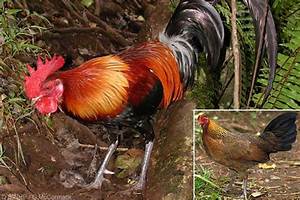
Label: chicken